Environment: real
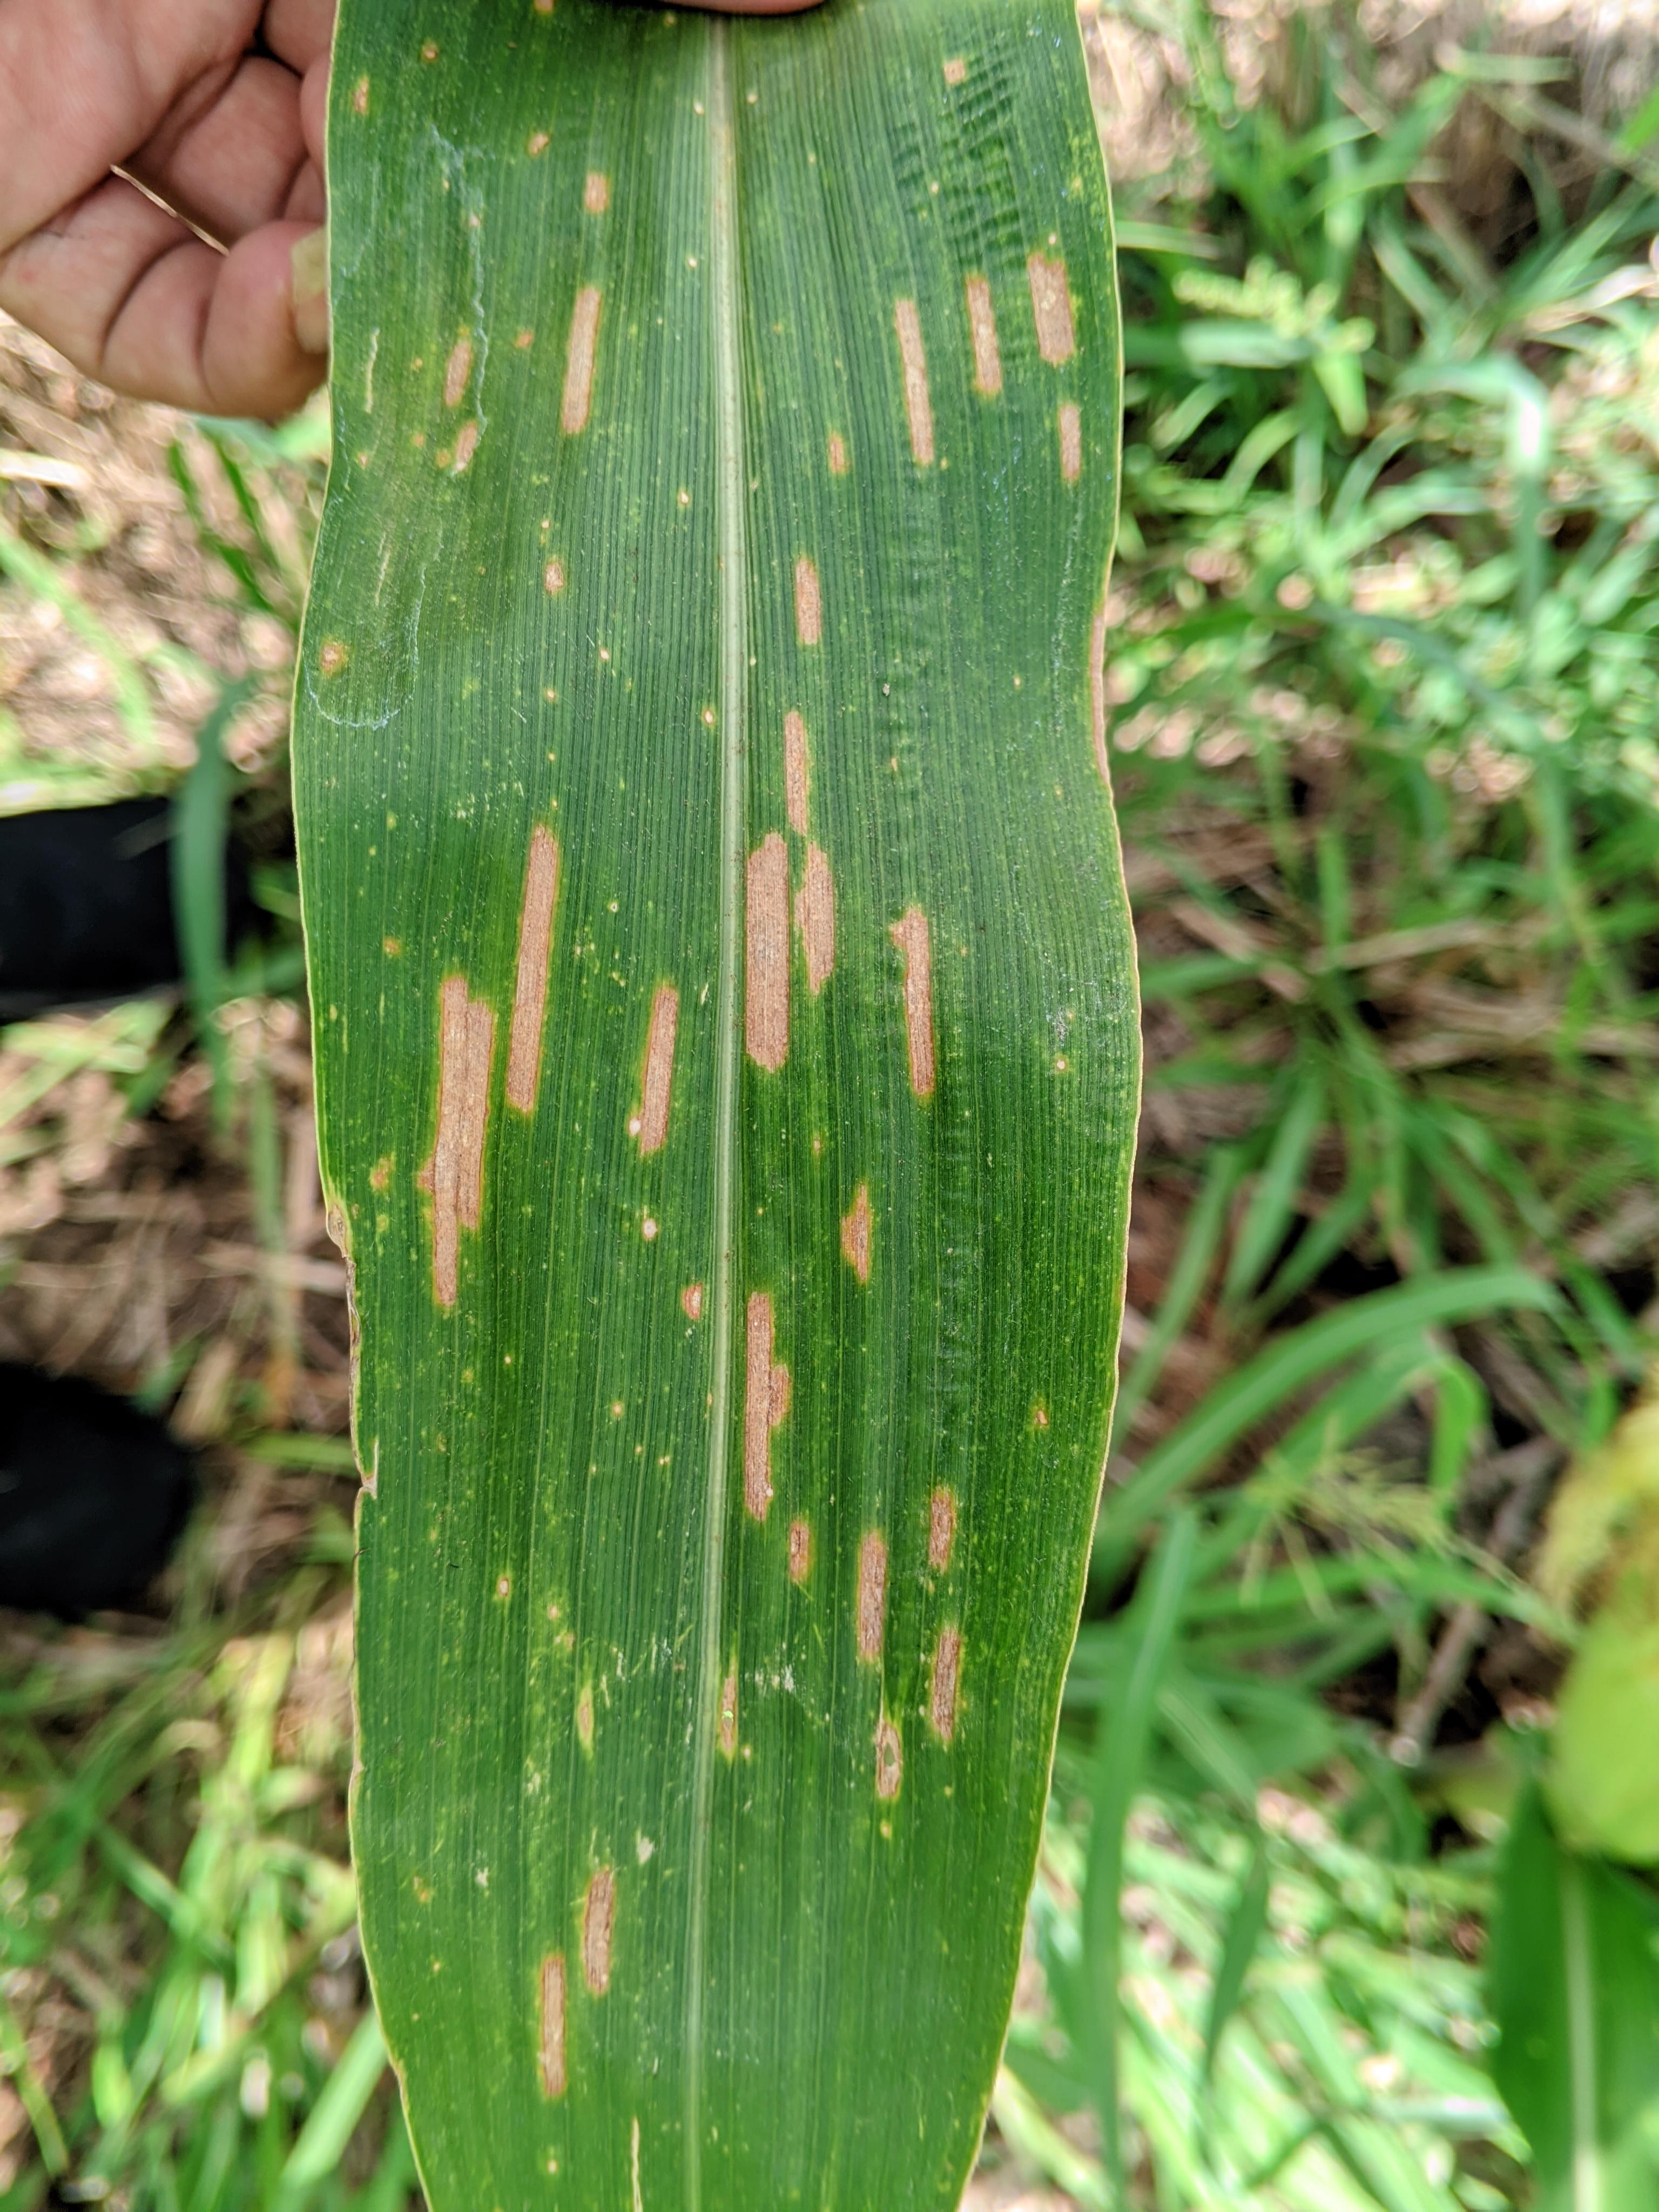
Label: gray_leaf_spot